Question: Please indicate a possible affordance area of the knife that can be used for cutting.
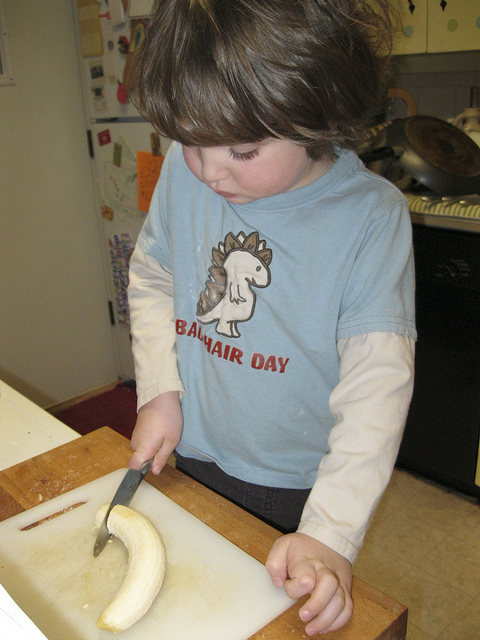
Answer: [89, 460, 147, 565]